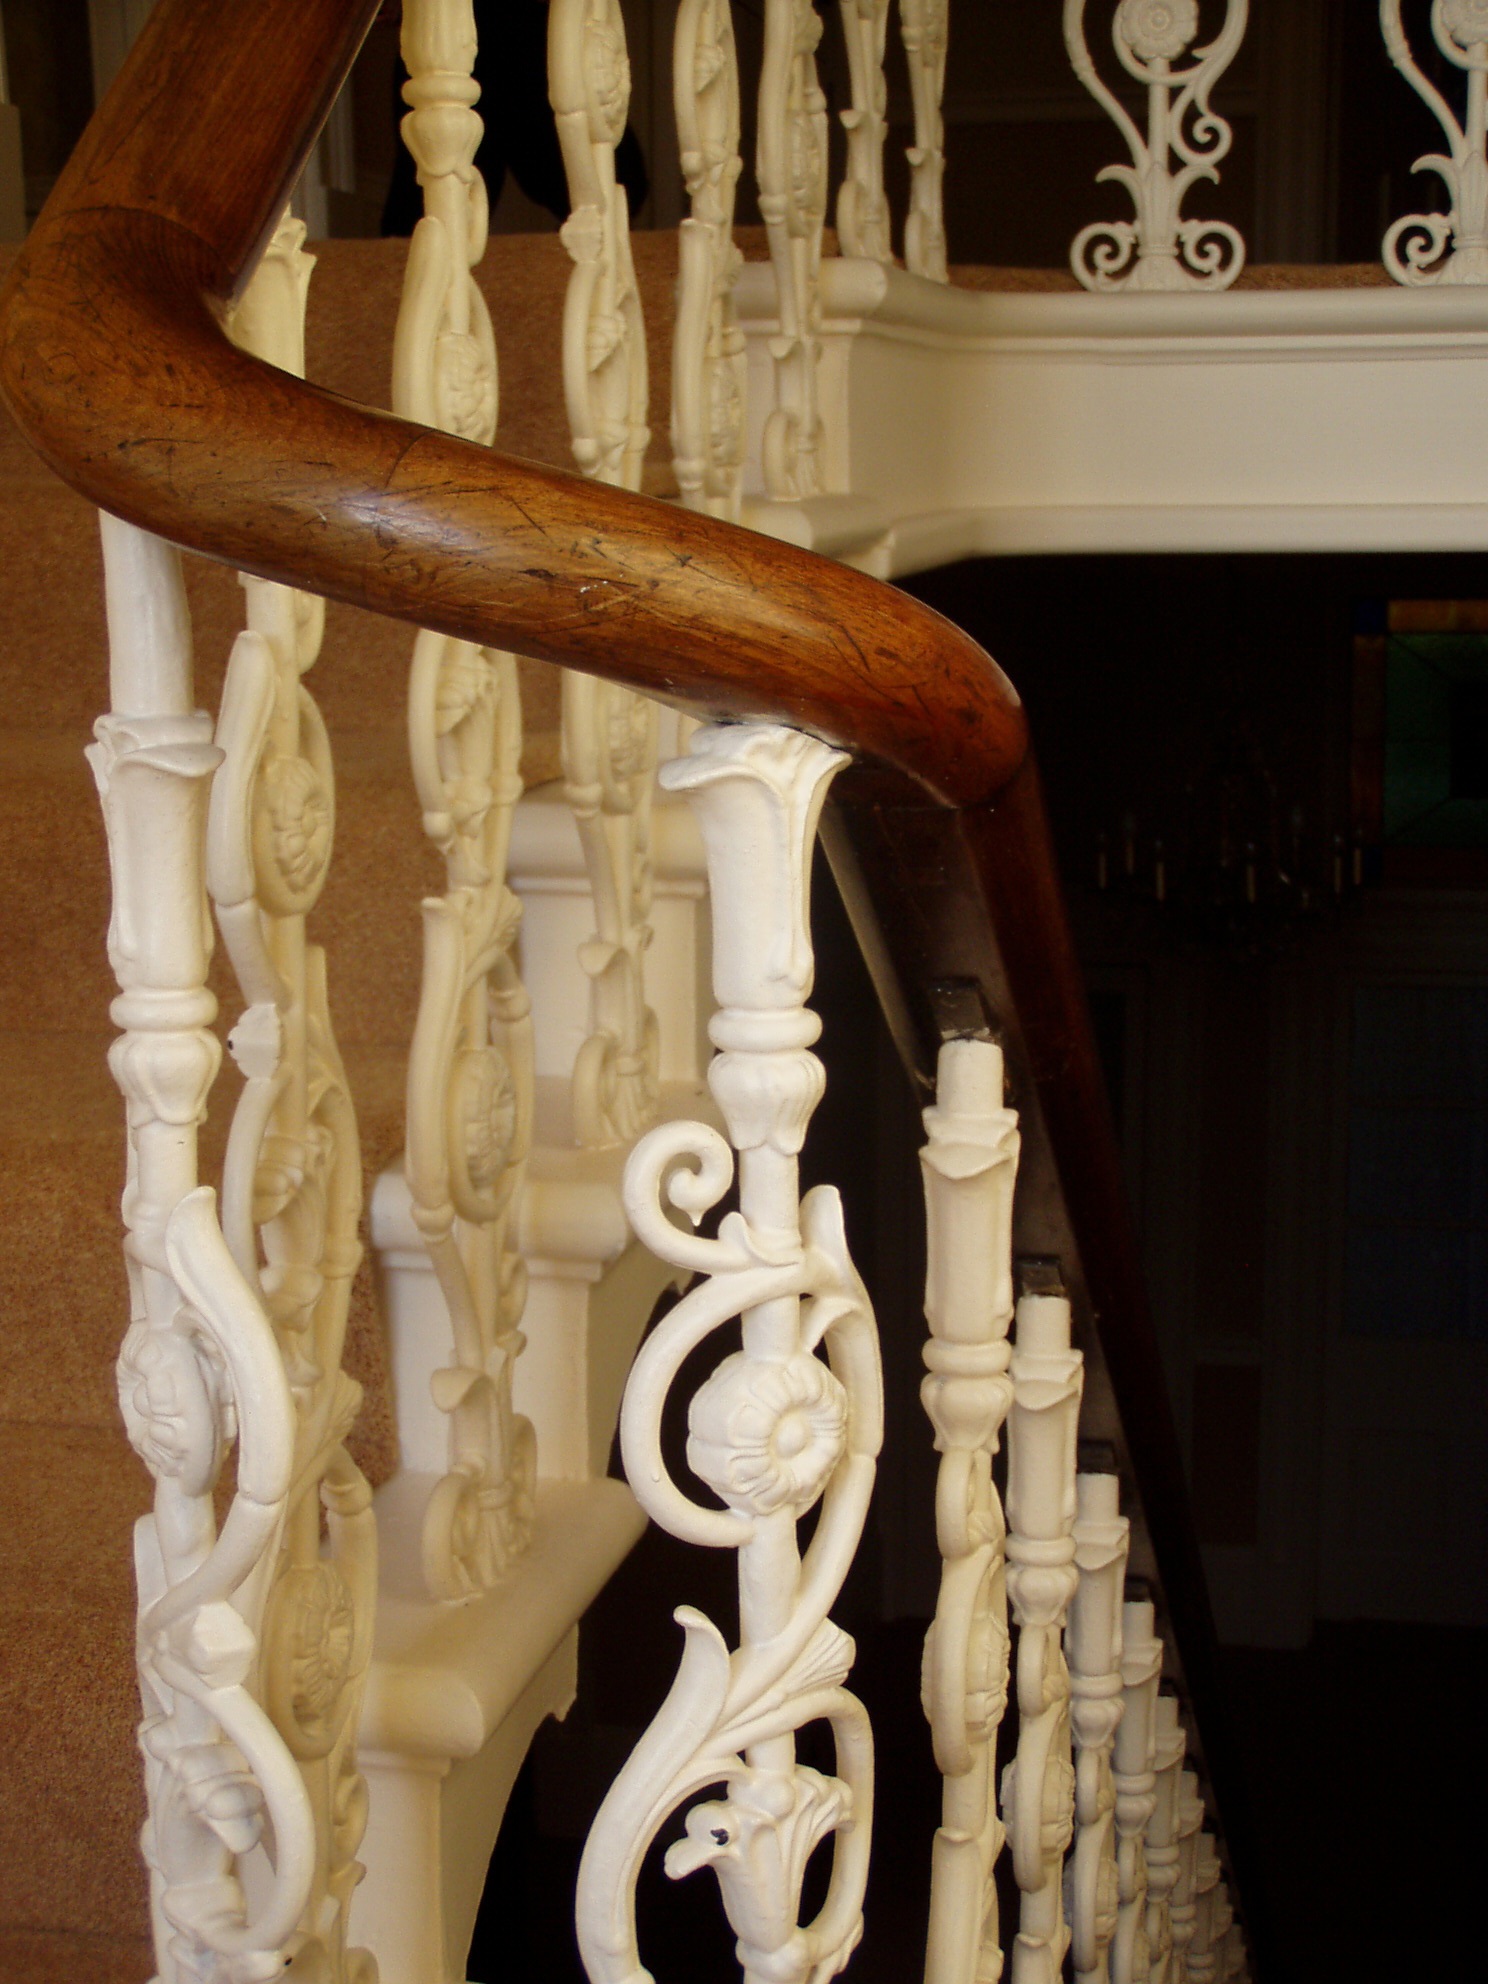
architecture, wood, staircase, railing, column, furniture, interior design, handrail, sculpture, art, stairs, decorated, stately, carving, manor house, nobel, treppengel nder, country estate, cast iron pans, baluster